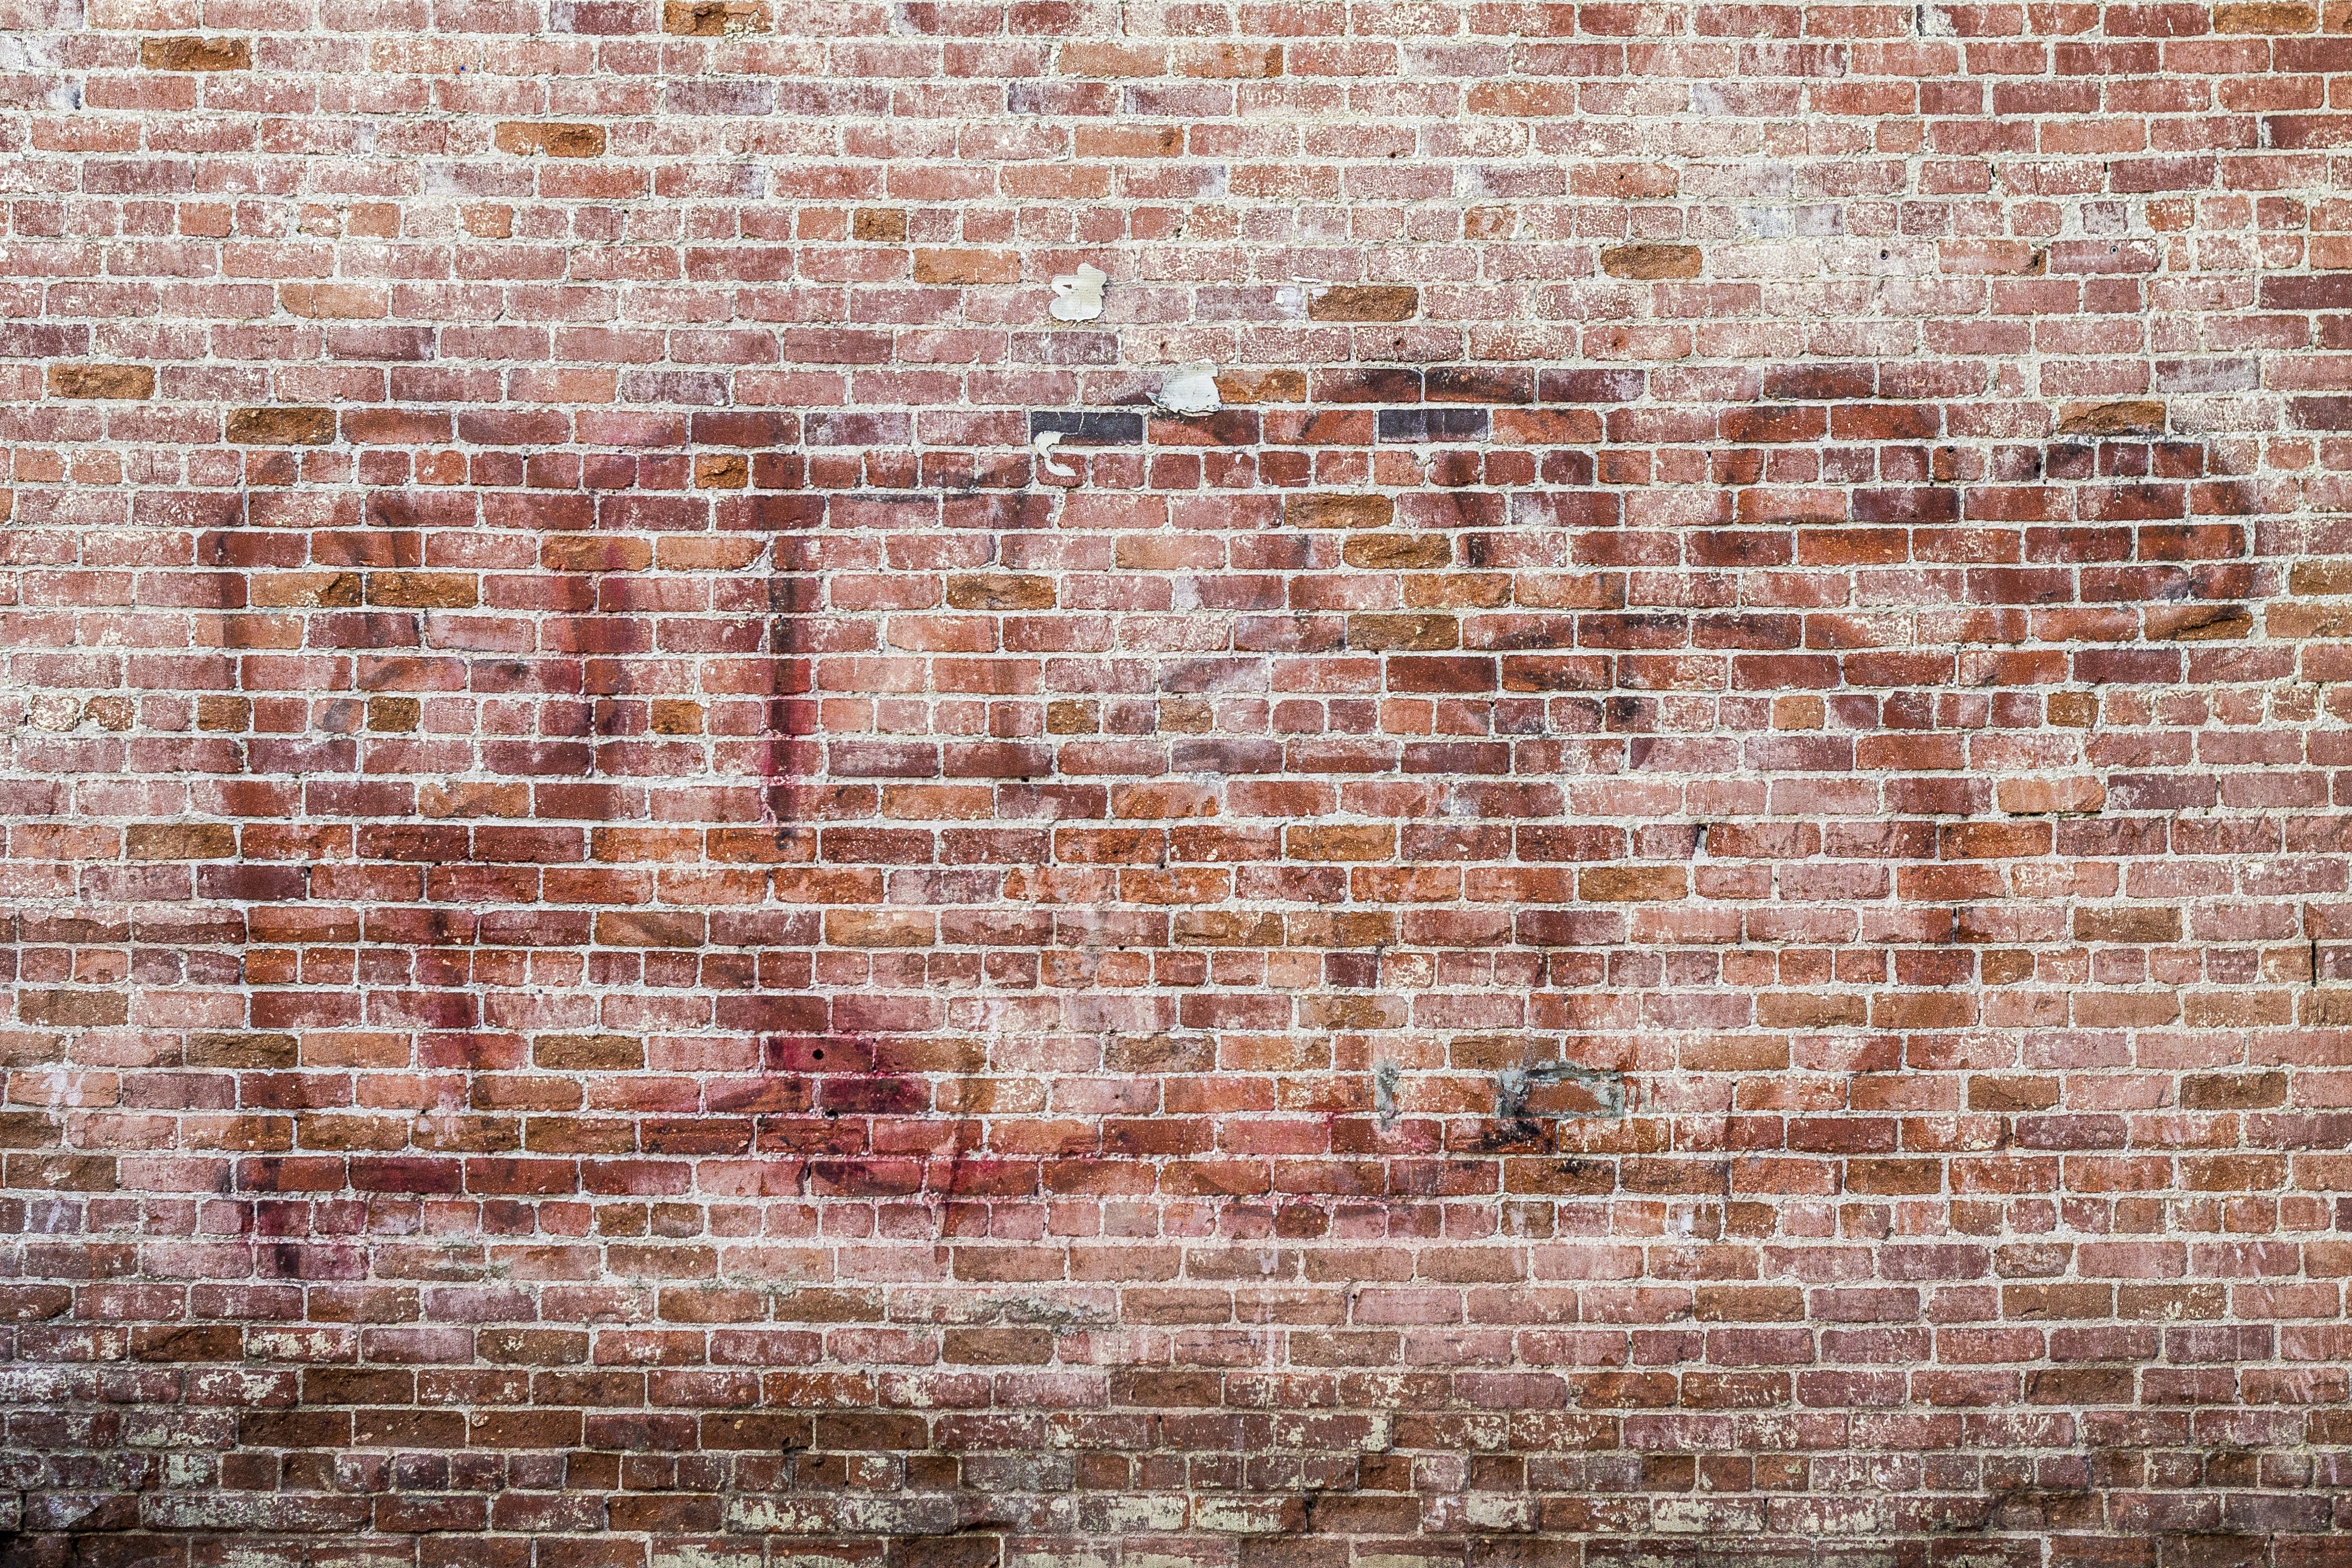
writing, grungy, wood, texture, urban, wall, grunge, stone wall, brick, graffiti, material, brick wall, art, background, painted, brickwork, brick texture